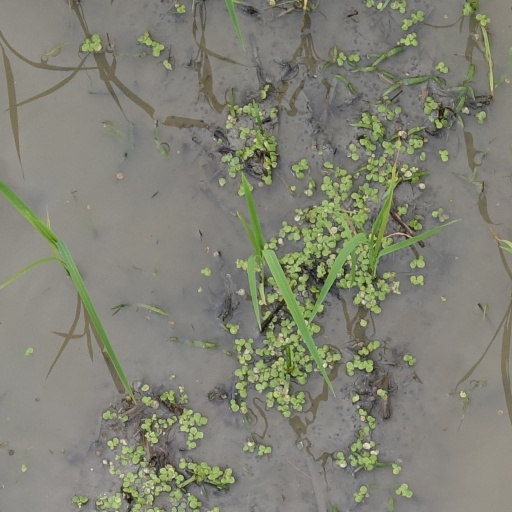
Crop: rice